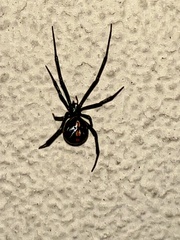
Species: Lactrodectus_hesperus